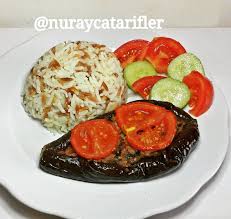
Yemek: karniyarik